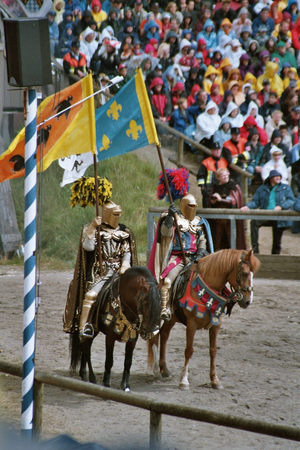
Kaltenberger Ritterturnier
Riddere klar til ridderturnering i 2004.
Kaltenberger Ritterturnier er et middelaldermarked og ridderturnering, der afholdes hvert år på Schloss Kaltenberg i byen Geltendorf i Bayern, Tyskland. Festivalen har været afholdt siden 1979, og med sine omkring 120.000 besøgende hvert år er det et af de største middelaldermarkeder i verden.